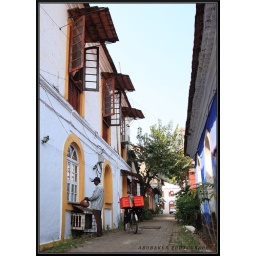
A lady buys fishes by dropping a small bag from her window in Panaji, Goa.